G-Unit

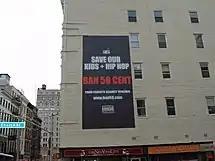
An anti-50 Cent billboard in Tribeca, New York

During the production of "Beg for Mercy", Los Angeles rapper The Game was discovered and placed into G-Unit by Dr. Dre and Jimmy Iovine of Interscope Records. Their plan was to market The Game as a devotee, or a loyal member of 50 Cent's "camp". Due to being placed late into G-Unit, The Game makes no appearances on "Beg For Mercy"; however, he appears in the music videos for "Wanna Get To Know You" and "Poppin' Them Thangs" and was mentioned in the latter song. The Game made his first appearances as a member of G-Unit on Lloyd Banks' and Young Buck's debut albums, "The Hunger for More" and "Straight Outta Cashville". Throughout 2004, The Game began working on his debut studio album, which was set to be executive produced by 50 Cent and Dr. Dre. In November 2004, the album's second single, "How We Do" featuring 50 Cent became a top 5 hit, as did the album's third single, "Hate It or Love It", which peaked at No. 2 on the Billboard Hot 100, being held back from the top spot by 50 Cent's single, "Candy Shop" featuring Olivia.